Janet Yale

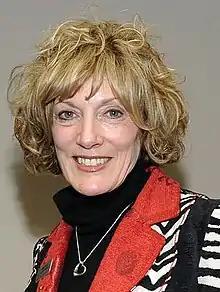
Janet Yale in 2013

Janet Yale is a Canadian telecommunications lawyer and association executive. She became president and chief executive officer of the Arthritis Society in June 2012. She is also on the board of directors of CARE Canada.